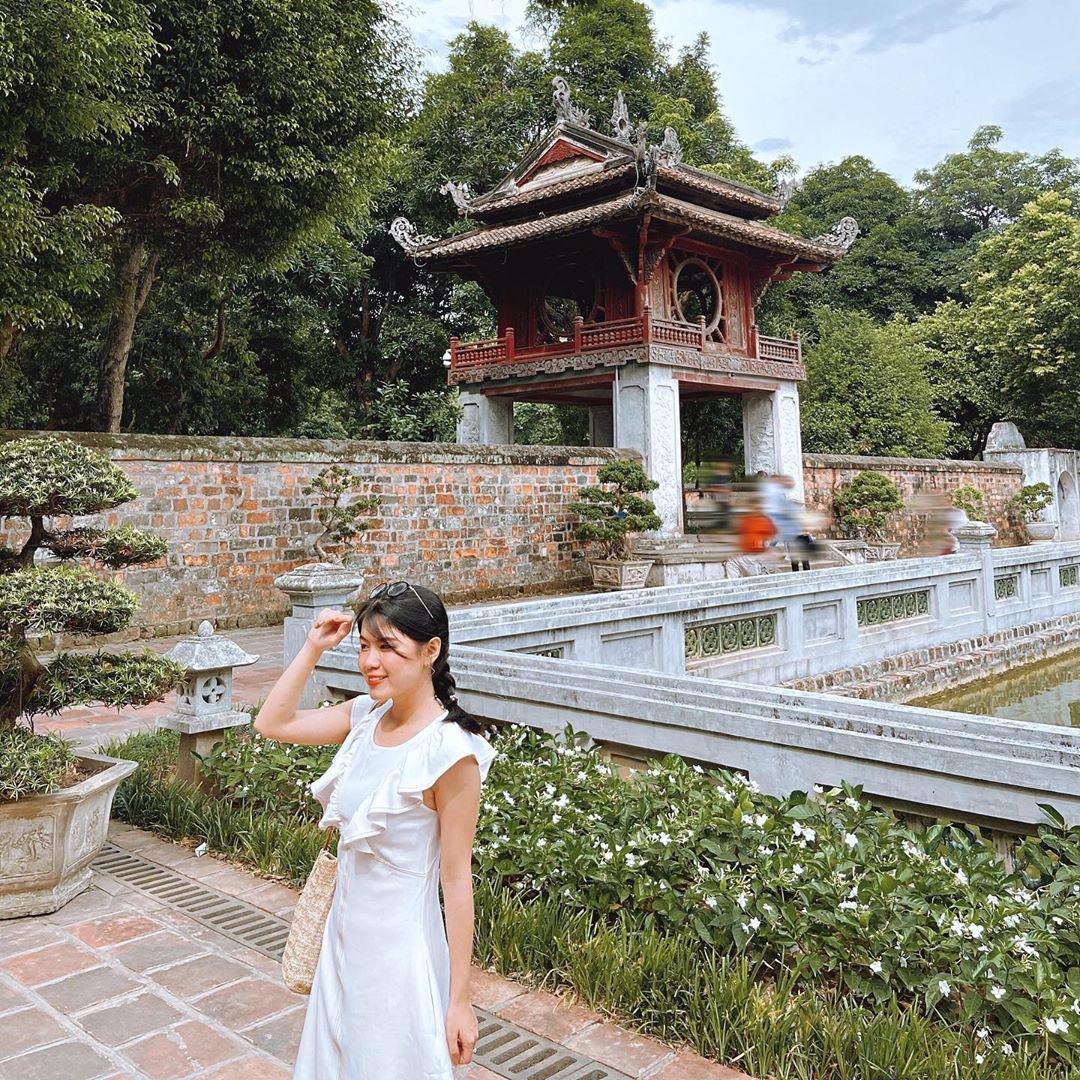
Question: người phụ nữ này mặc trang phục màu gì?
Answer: người phụ nữ này mặc trang phục màu trắng